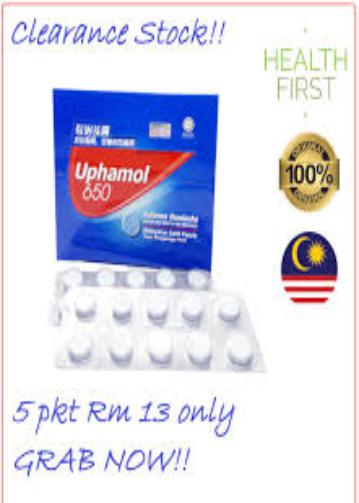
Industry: Medical